Terror in the Haunted House

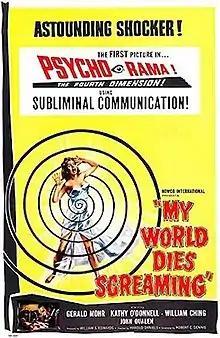
Theatrical poster

Terror in the Haunted House (originally titled My World Dies Screaming) is a 1958 American horror film produced by William S. Edwards and directed by Harold Daniels. The movie stars Gerald Mohr, Cathy O'Donnell, William Ching, and John Qualen. Its plot follows newlywed Sheila, who moves with her husband Philp into a rural Florida mansion which she is horrified to discover was the subject of a recurring nightmare for which she sought psychiatric care in Switzerland. The house is the key to events that have haunted her husband's family for a generation, and Philip's intent is to use her mind to unlock the mystery.